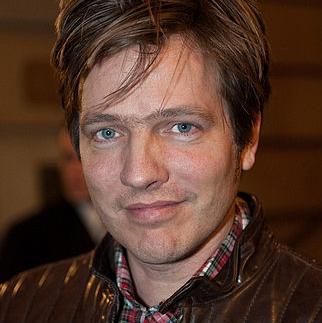
Age: 40